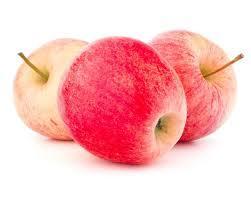
Label: apples